Hugh Stubbins

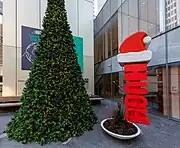
The food court at Citigroup Center is named for Stubbins

In 2021, a spacious food hall named after Stubbins opened on the ground floor of Citigroup Center. The food court, named simply The Hugh, features 17 restaurants, bars, and food vendors.